Diego (footballer, born 1985)

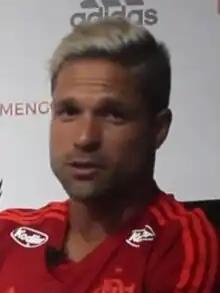
Diego in 2019

Diego Ribas da Cunha (born 28 February 1985), commonly known as just Diego or Diego Ribas, is a Brazilian former professional footballer who played as a midfielder.